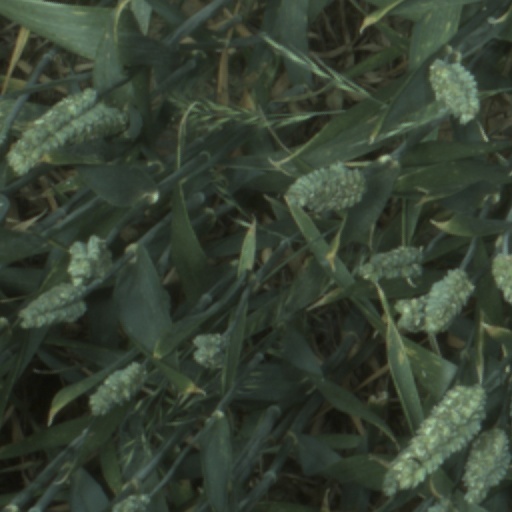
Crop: wheat